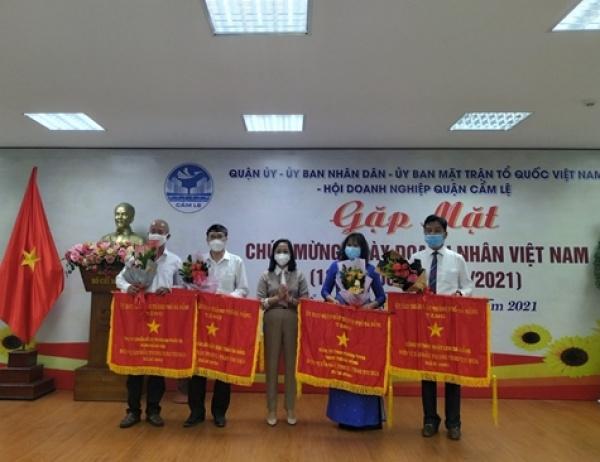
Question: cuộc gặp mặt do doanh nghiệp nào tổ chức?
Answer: cuộc gặp mặt do doanh nghiệp quận cẩm lệ tổ chức